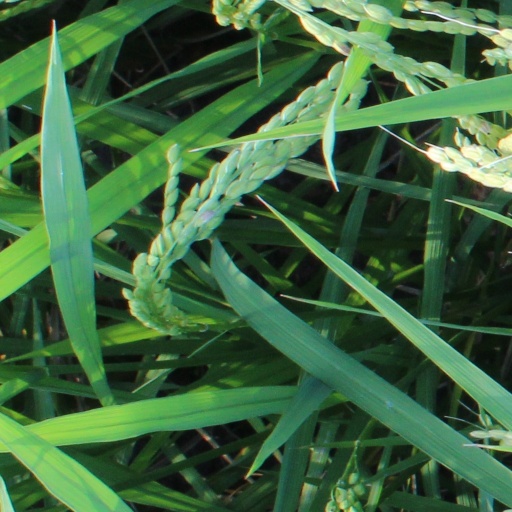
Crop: rice